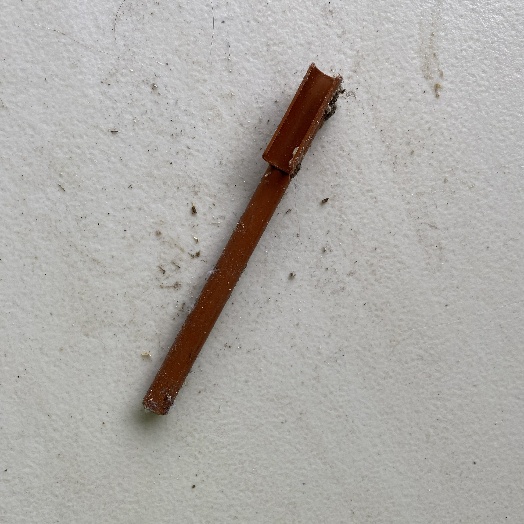
Label: Miscellaneous Trash